Audio-Technica

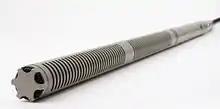
An Audio-Technica AT815a shotgun microphone

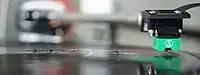
An Audio-Technica AT95E moving magnet phono cartridge

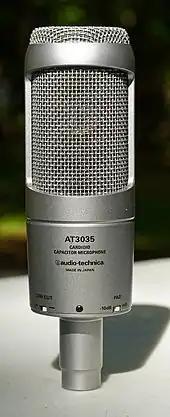
AT3035 microphone

One of their most famous products was a battery-operated, portable record player called Sound Burger (Sold in the US as Mister Disc) that was sold globally in the early 1980s. The model was re-launched in 2022 initially as a limited edition product, but due to overwhelming demand was made available permanently.